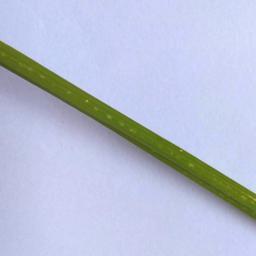
Label: Rice___Healthy